Nauru

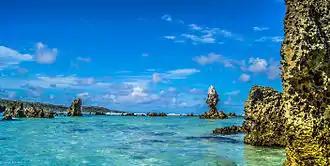
Anibare Bay

The main religion practised on the island is Christianity: the main denominations are Nauru Congregational Church (35.71%), Catholic Church (32.96%), Assemblies of God (12.98%), and Baptist (1.48%). The Constitution provides for freedom of religion. However, the government has restricted the religious practices of the Church of Jesus Christ of Latter-day Saints and the Jehovah's Witnesses, most of whom are foreign workers employed by the government-owned Nauru Phosphate Corporation. The Catholics are pastorally served by the Roman Catholic Diocese of Tarawa and Nauru, with see at Tarawa in Kiribati.